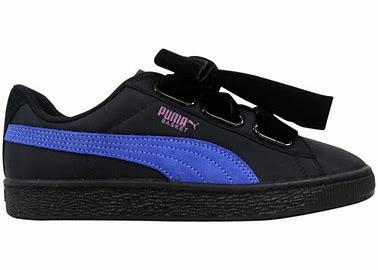
Brand: Puma
Model: Basket Heart